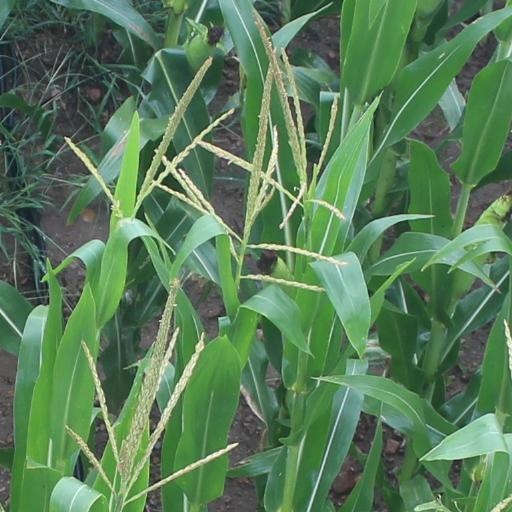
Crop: maize; corn